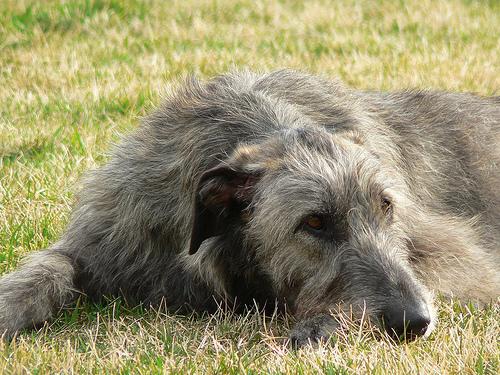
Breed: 224-n000039-Irish_wolfhound